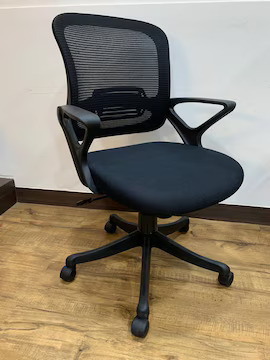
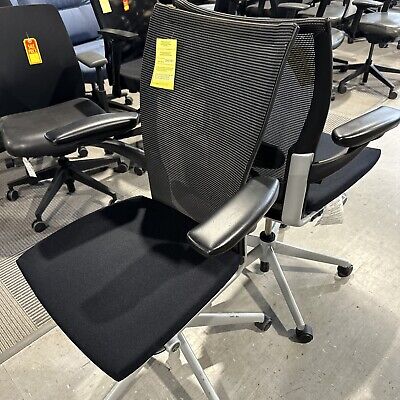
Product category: items_chair
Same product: no